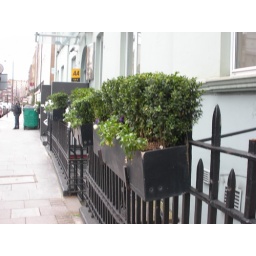
a little bit of green in a window box, junction with Nth Gower Street